Haunted House (1940 film)

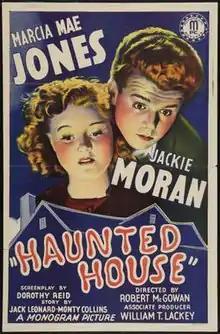
Theatrical release poster

Haunted House is a 1940 American mystery film directed by Robert F. McGowan and written by Dorothy Davenport. The film stars Jackie Moran, Marcia Mae Jones, George Cleveland, Christian Rub, Henry Hall and John St. Polis. The film was released on July 23, 1940, by Monogram Pictures.